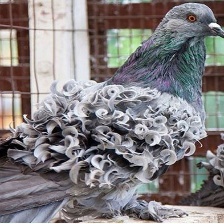
Species: FRILL BACK PIGEON
Scientific name: COLUMBA LIVIA DOMESTICA